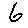
Label: 6